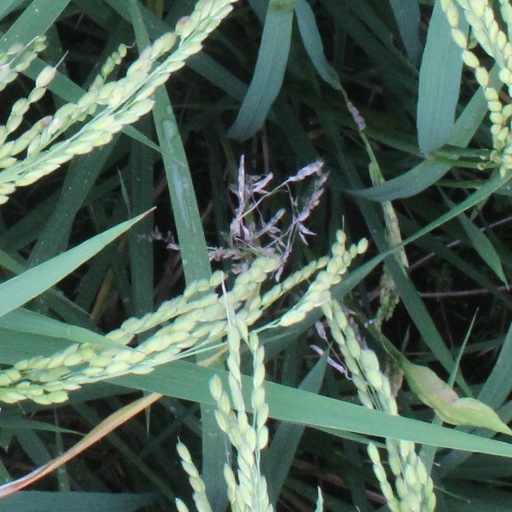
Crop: rice